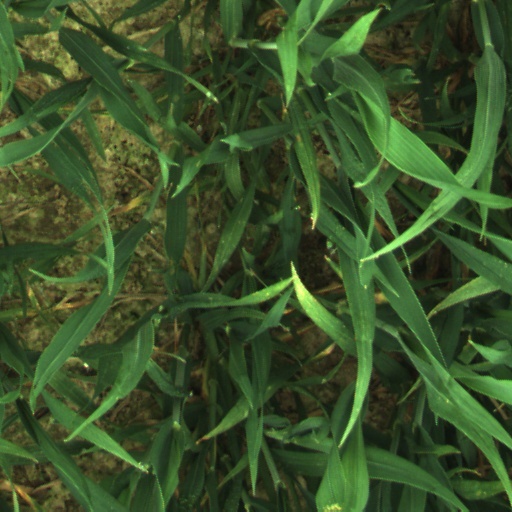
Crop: wheat